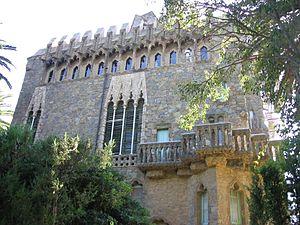
La Torre Bellesguard, officiellement Casa Figueras, est une maison d'architecture moderniste située du 16 au 20 de la rue Bellesguard, dans le quartier Sarrià-Sant Gervasi à Barcelone. Elle fut bâtie entre 1900 et 1909 pour la famille Figueras sur les plans de l'architecte Antoni Gaudí.